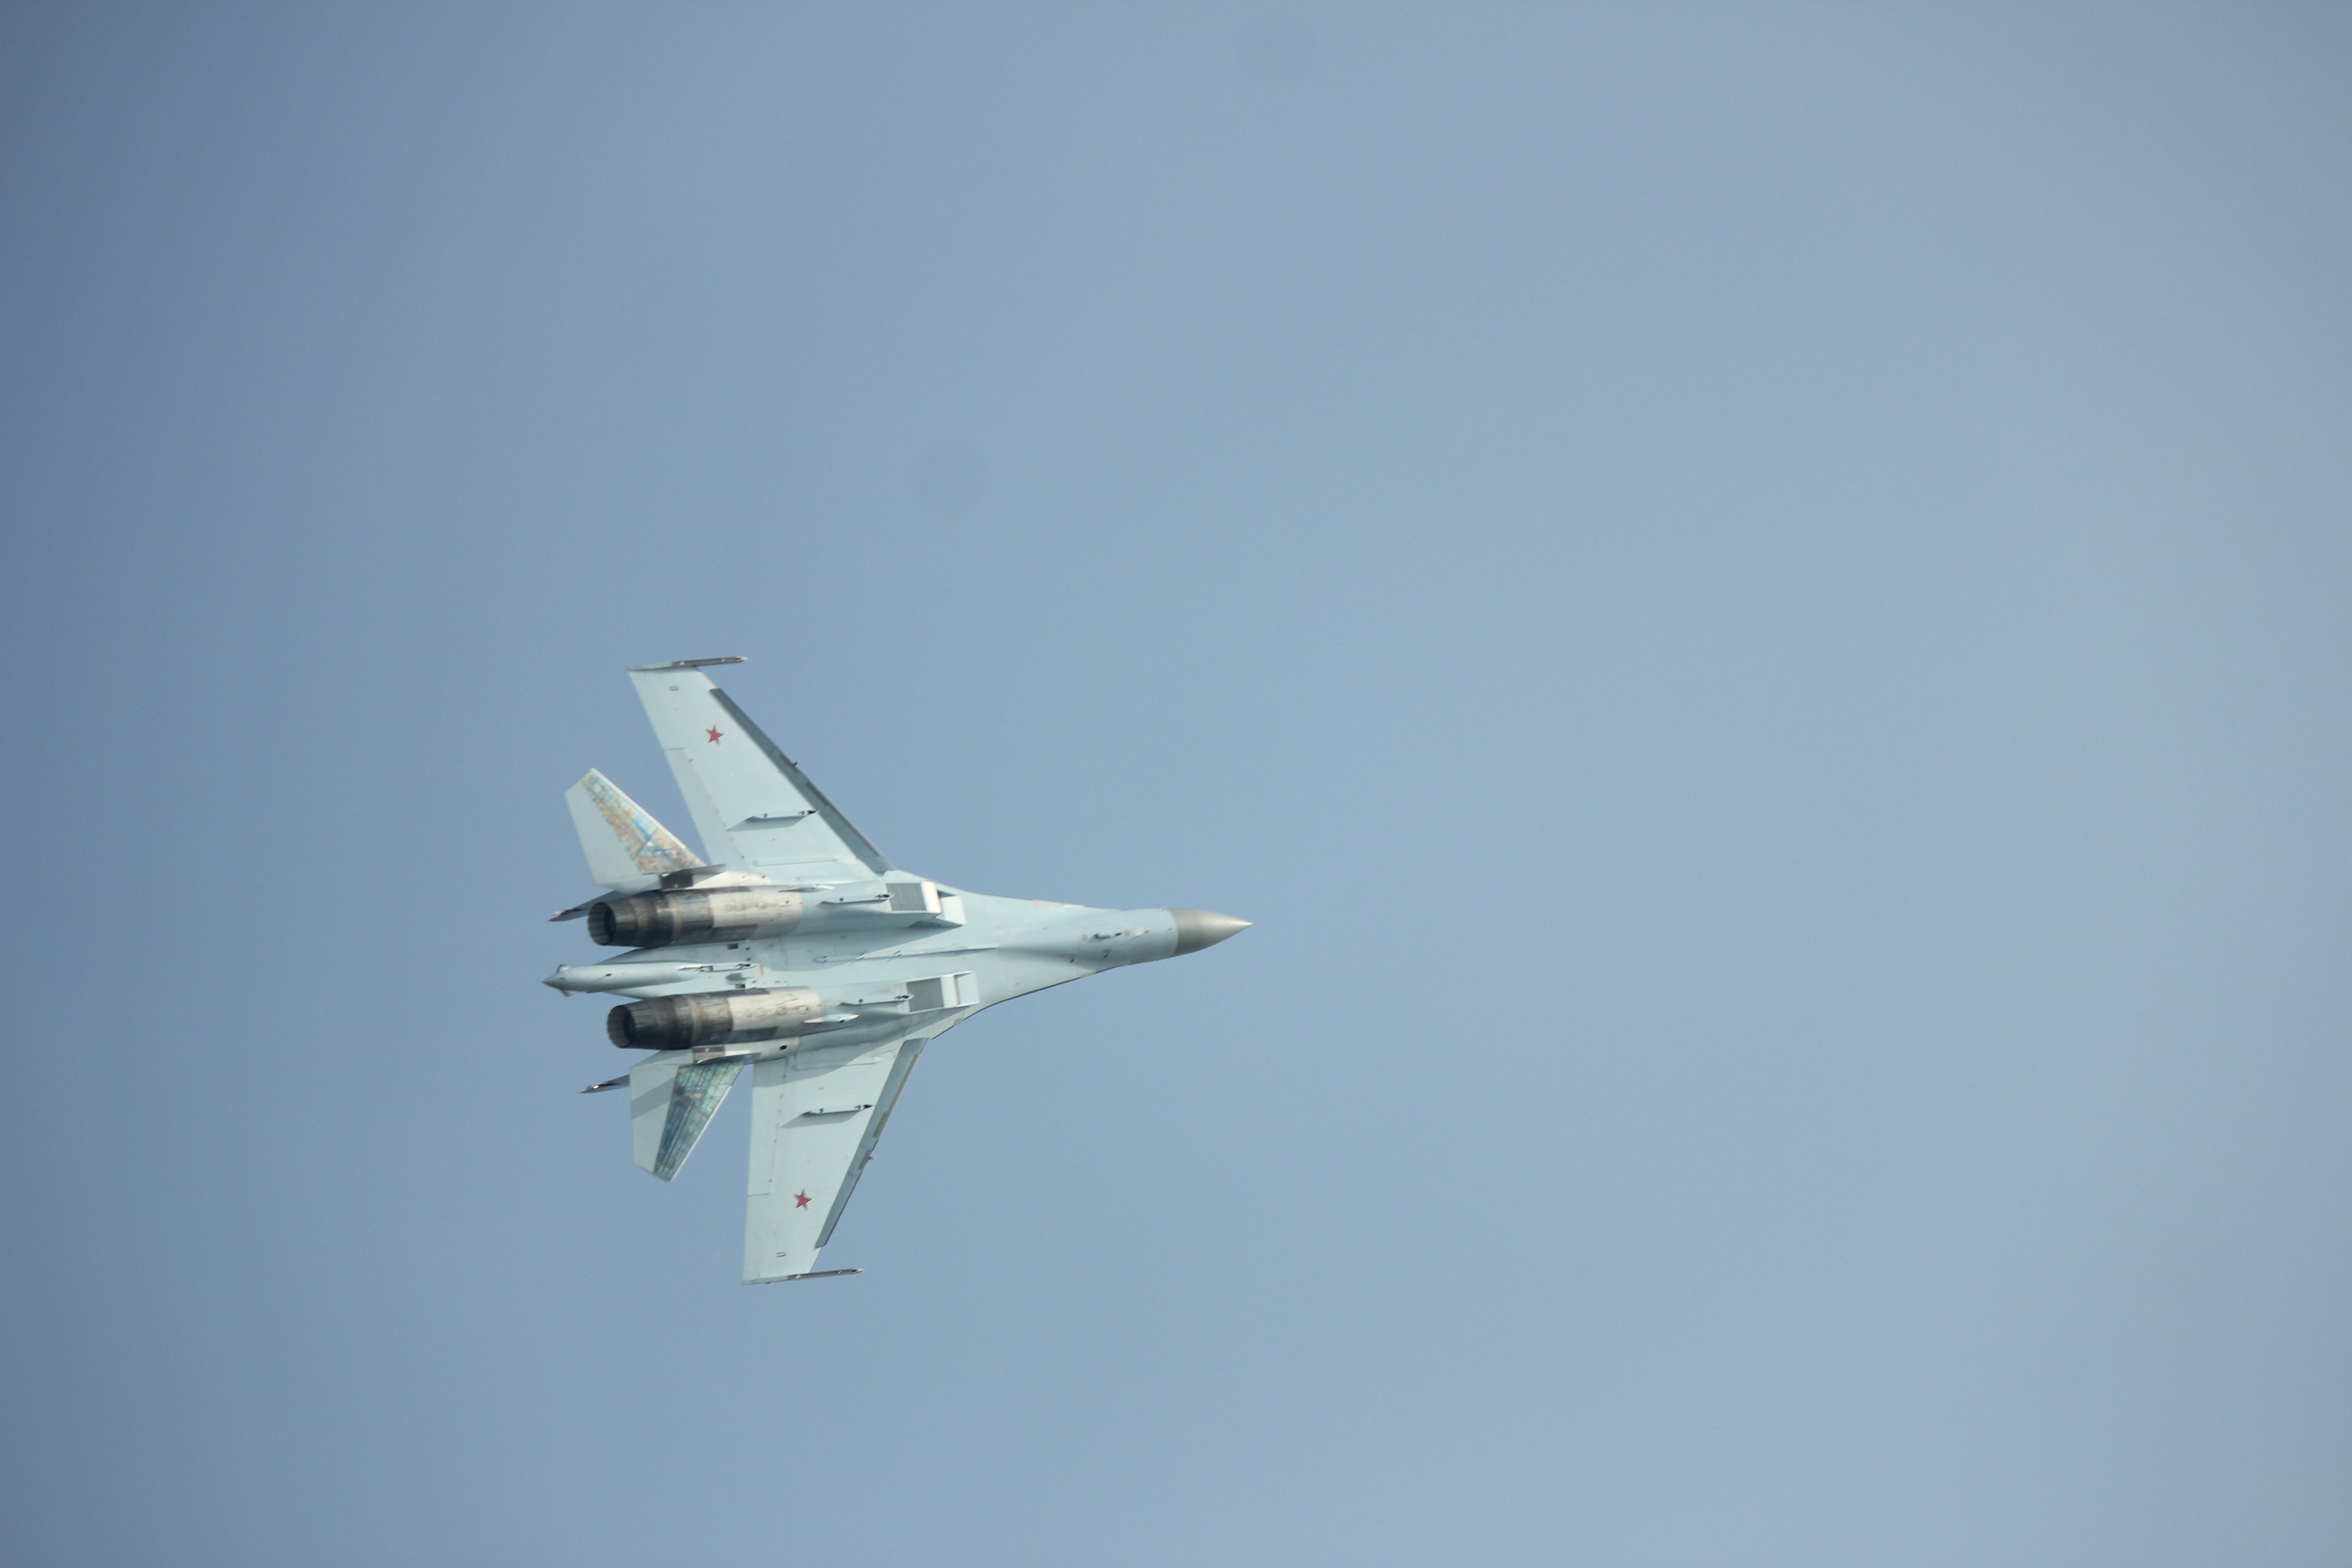
wing, airplane, aircraft, vehicle, airline, aviation, airshow, fighter, aerobatic, air show, air force, jet aircraft, fighter aircraft, military aircraft, atmosphere of earth, aircraft material, airshow airplane show, zhuhai airshow